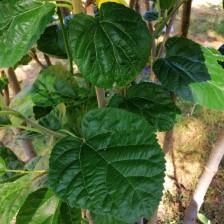
Variety: BlackAustralia